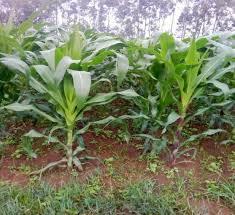
Upande wa mbele kabisa yaonekana nyasi ndogo ndogo. Kisha shamba la mahindi ya  kijani kibichi yaliyopandwa kwa njia ya safu. Na upande  wa nyuma kabisa ikiwa ni miti mirefu iliyoonekana kwa hafifu , kisha kuna sehemu ya anga inayoonekana kwa umbali ikiwa ninyeupe.